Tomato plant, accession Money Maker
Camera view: vertical (180 deg); turntable rotation: 150 degrees
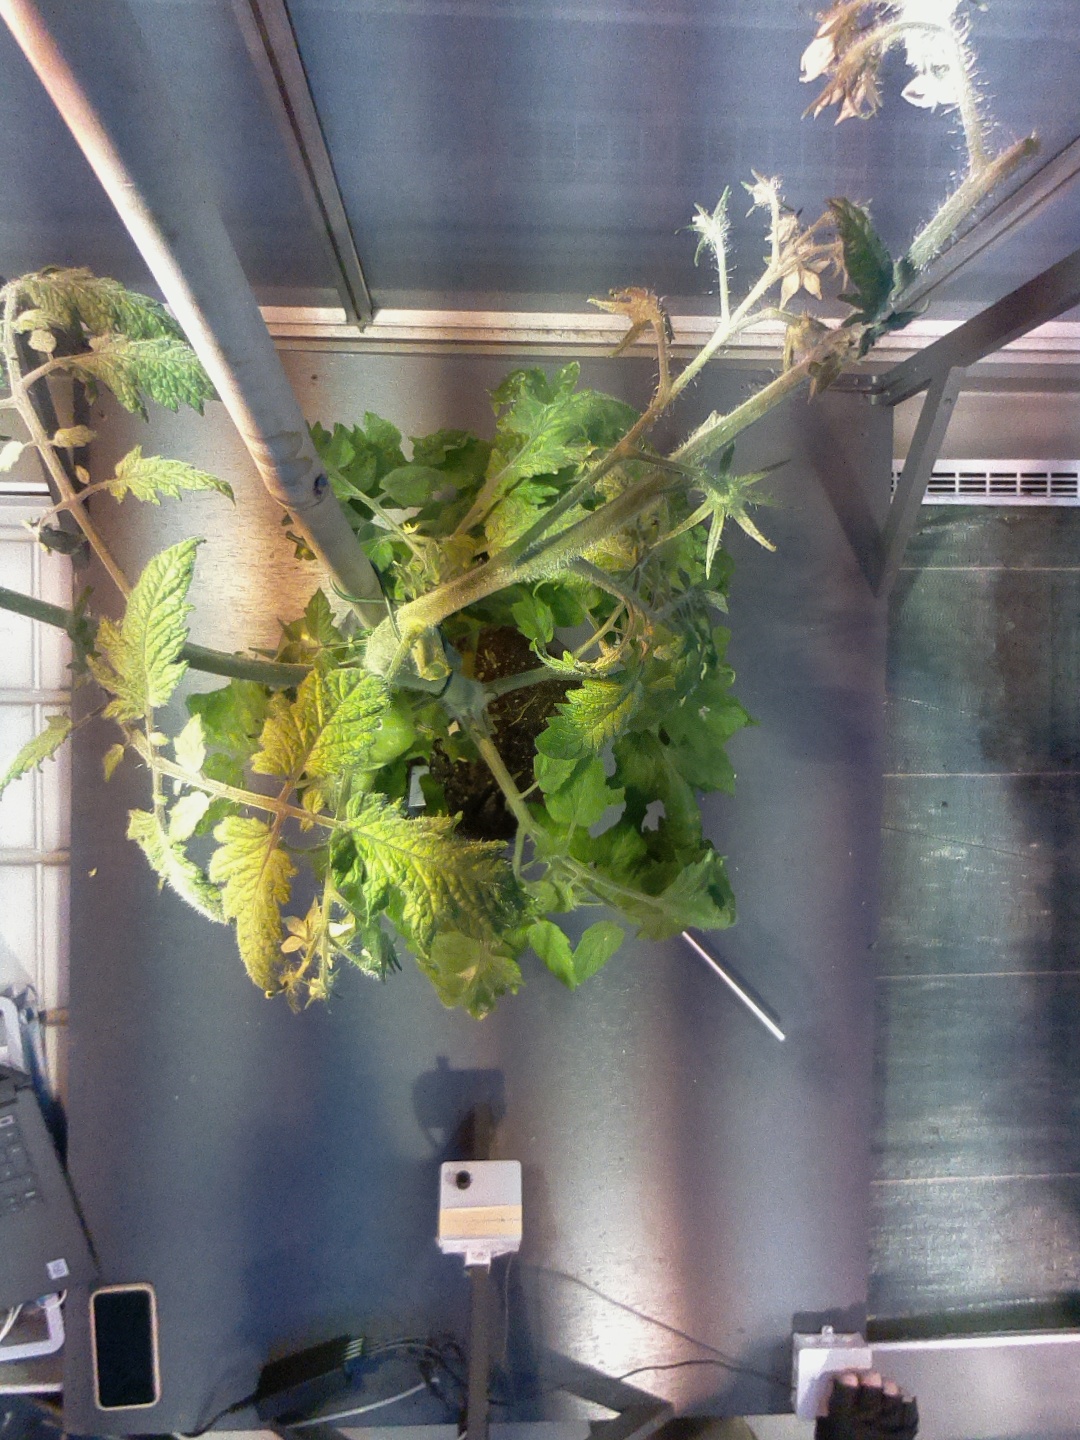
BBCH growth stage 74: 40%-50% of final fruit size